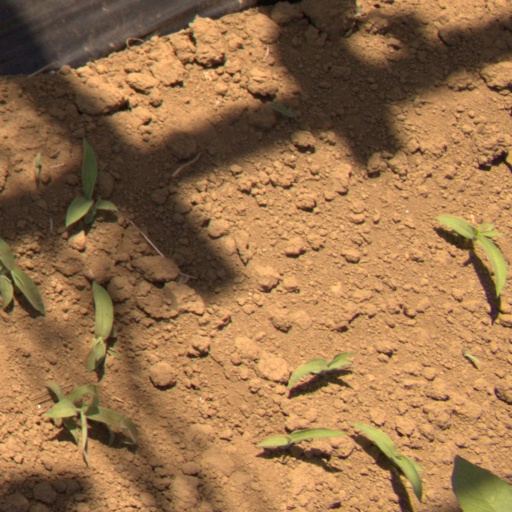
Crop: Jerusalem artichoke